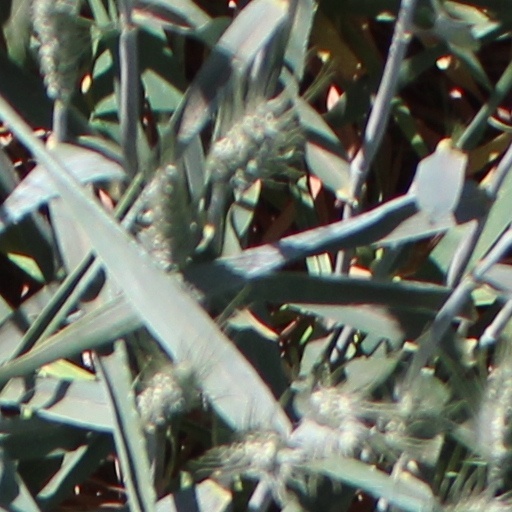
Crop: wheat